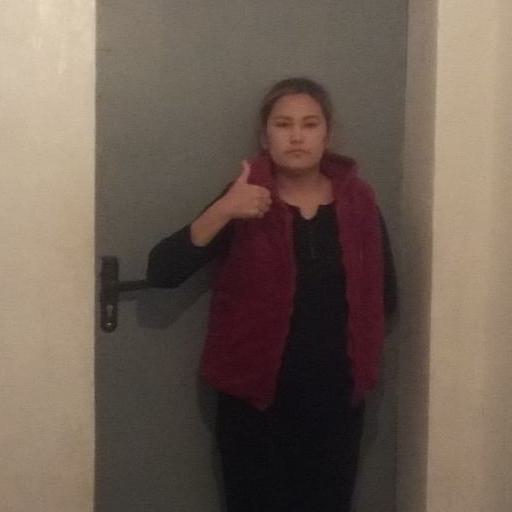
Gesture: like